Anne B. Poyntz

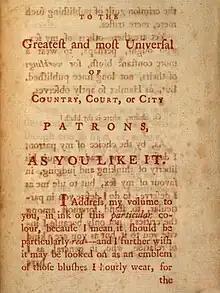
Dedication page (1 of 4) of "Je ne sçai quoi" showing the red ink.

The introduction is printed in red ink and ends with "Parnassus Valley, April 1, 1768." The decision to use red ink in the printing is addressed in the text, that she wanted it to be "particularly red", which is a play on words explored by Dr. Kristyn Leuner in her article on the digitization of the work.